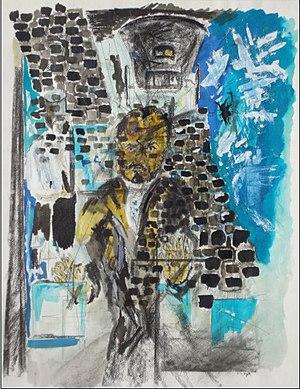
Nerval, Arnaud Courlet de Vregille (1995, Encre acrylique 60 x 40 cm)